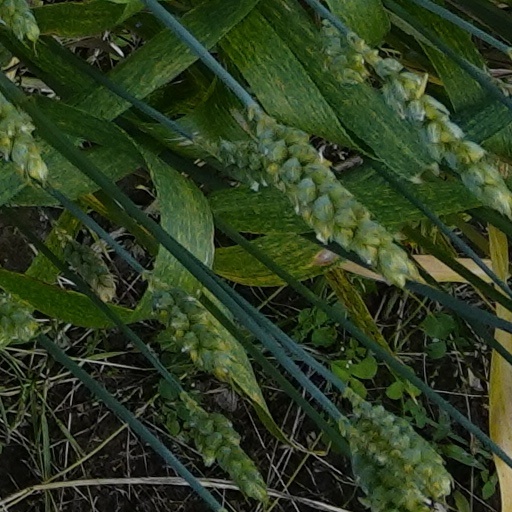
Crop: wheat